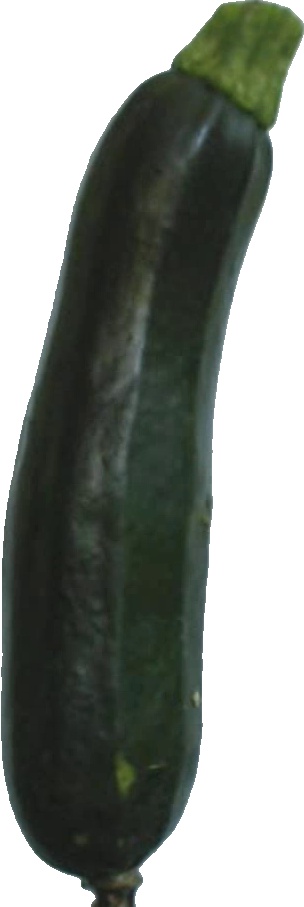
Label: zucchini_dark_1